Ministry of Labour and Social Inclusion

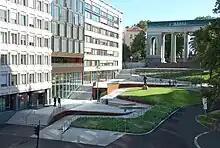
The office of Ministry of Labour and Social Inclusion in Oslo

The Royal Norwegian Ministry of Labour and Social Inclusion (AID) is a Norwegian ministry established in 1846. It is responsible for the labour market, the working environment, pensions, welfare, social security, integration, immigration and asylum. Since 2023 the ministry has been led by Tonje Brenna of the Labour Party.